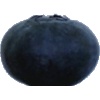
Label: Blueberry 1